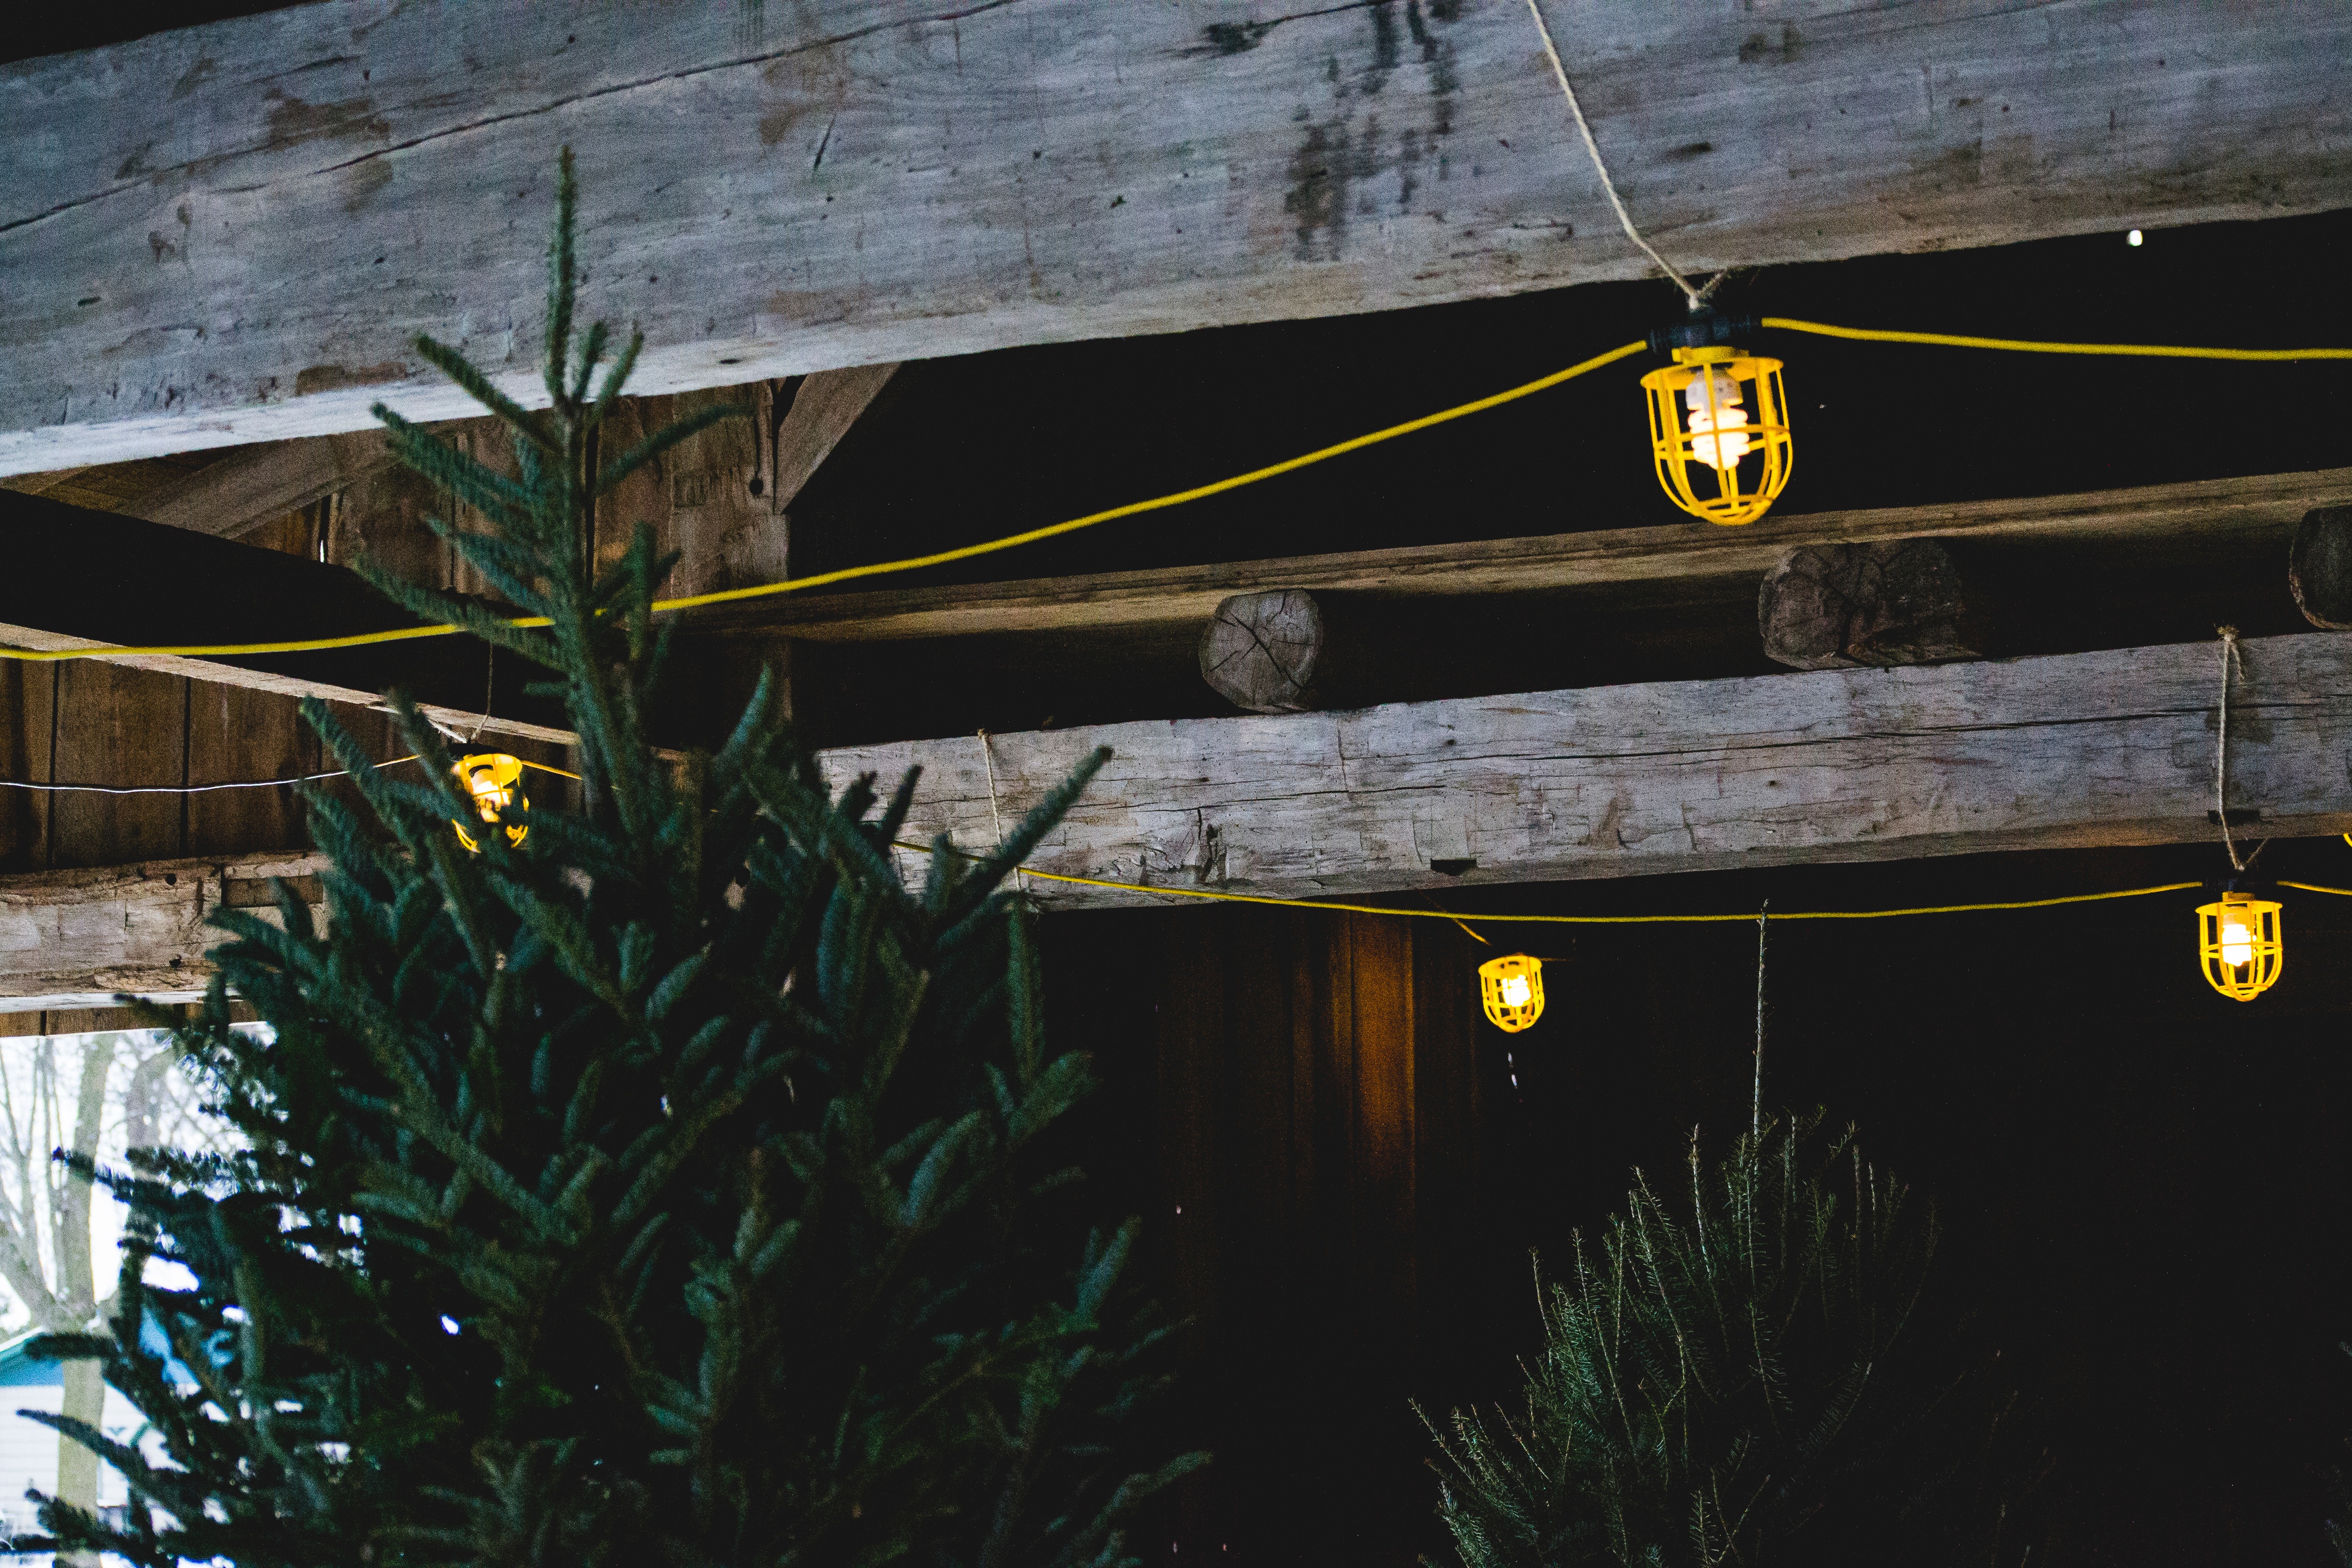
tree, light, boat, night, reflection, vehicle, evergreen, christmas, fir, lighting, festive